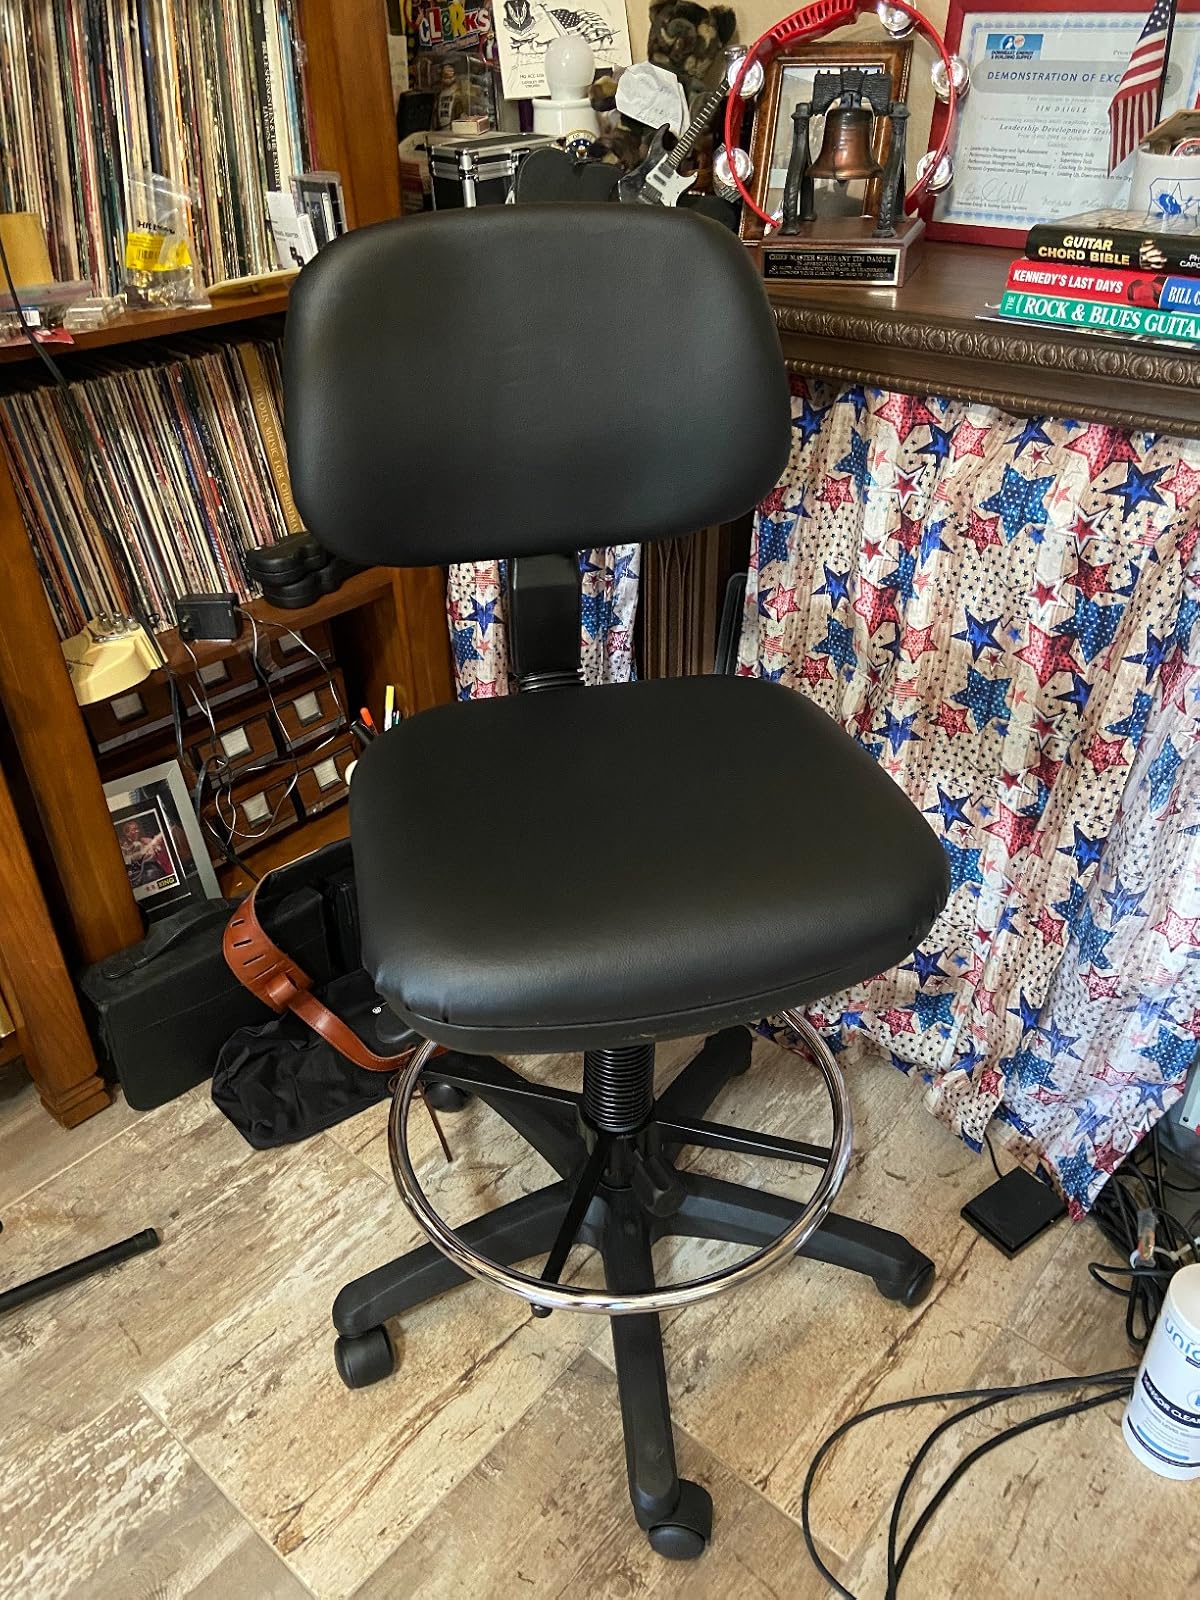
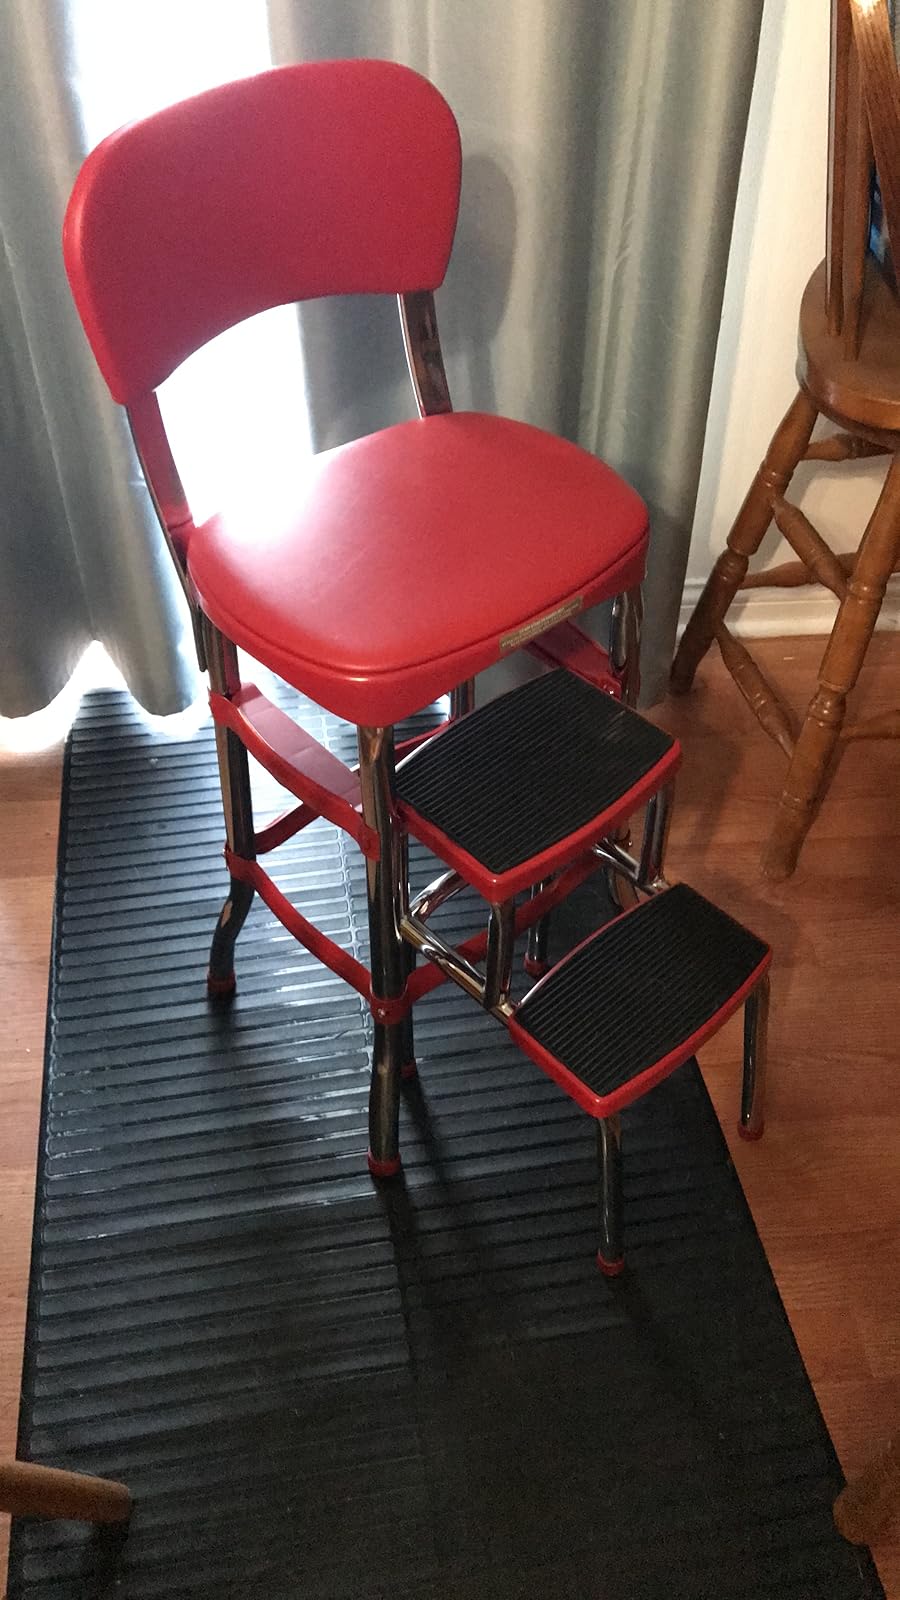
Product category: items_chair
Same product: no